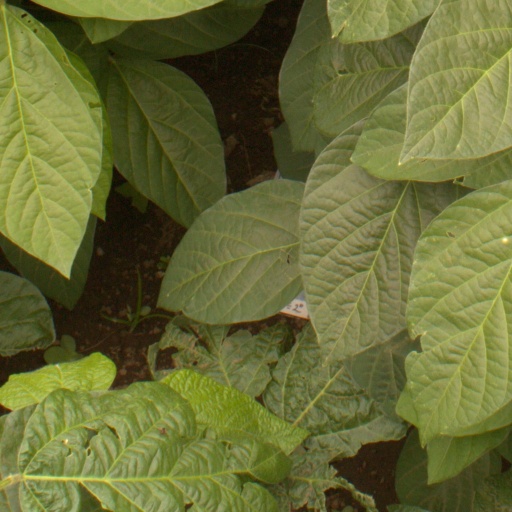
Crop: soybean